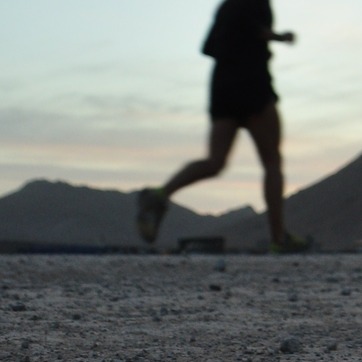
Material: skin